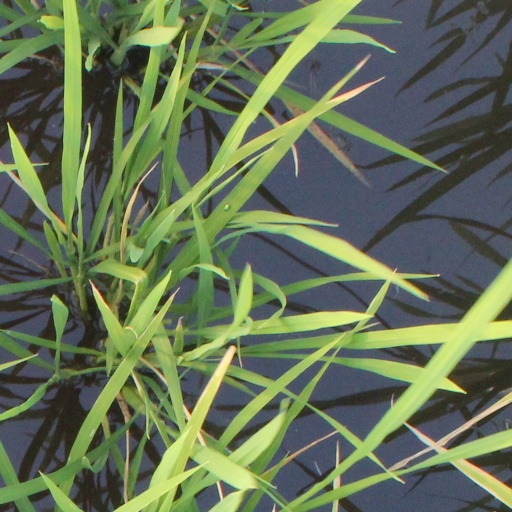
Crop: rice